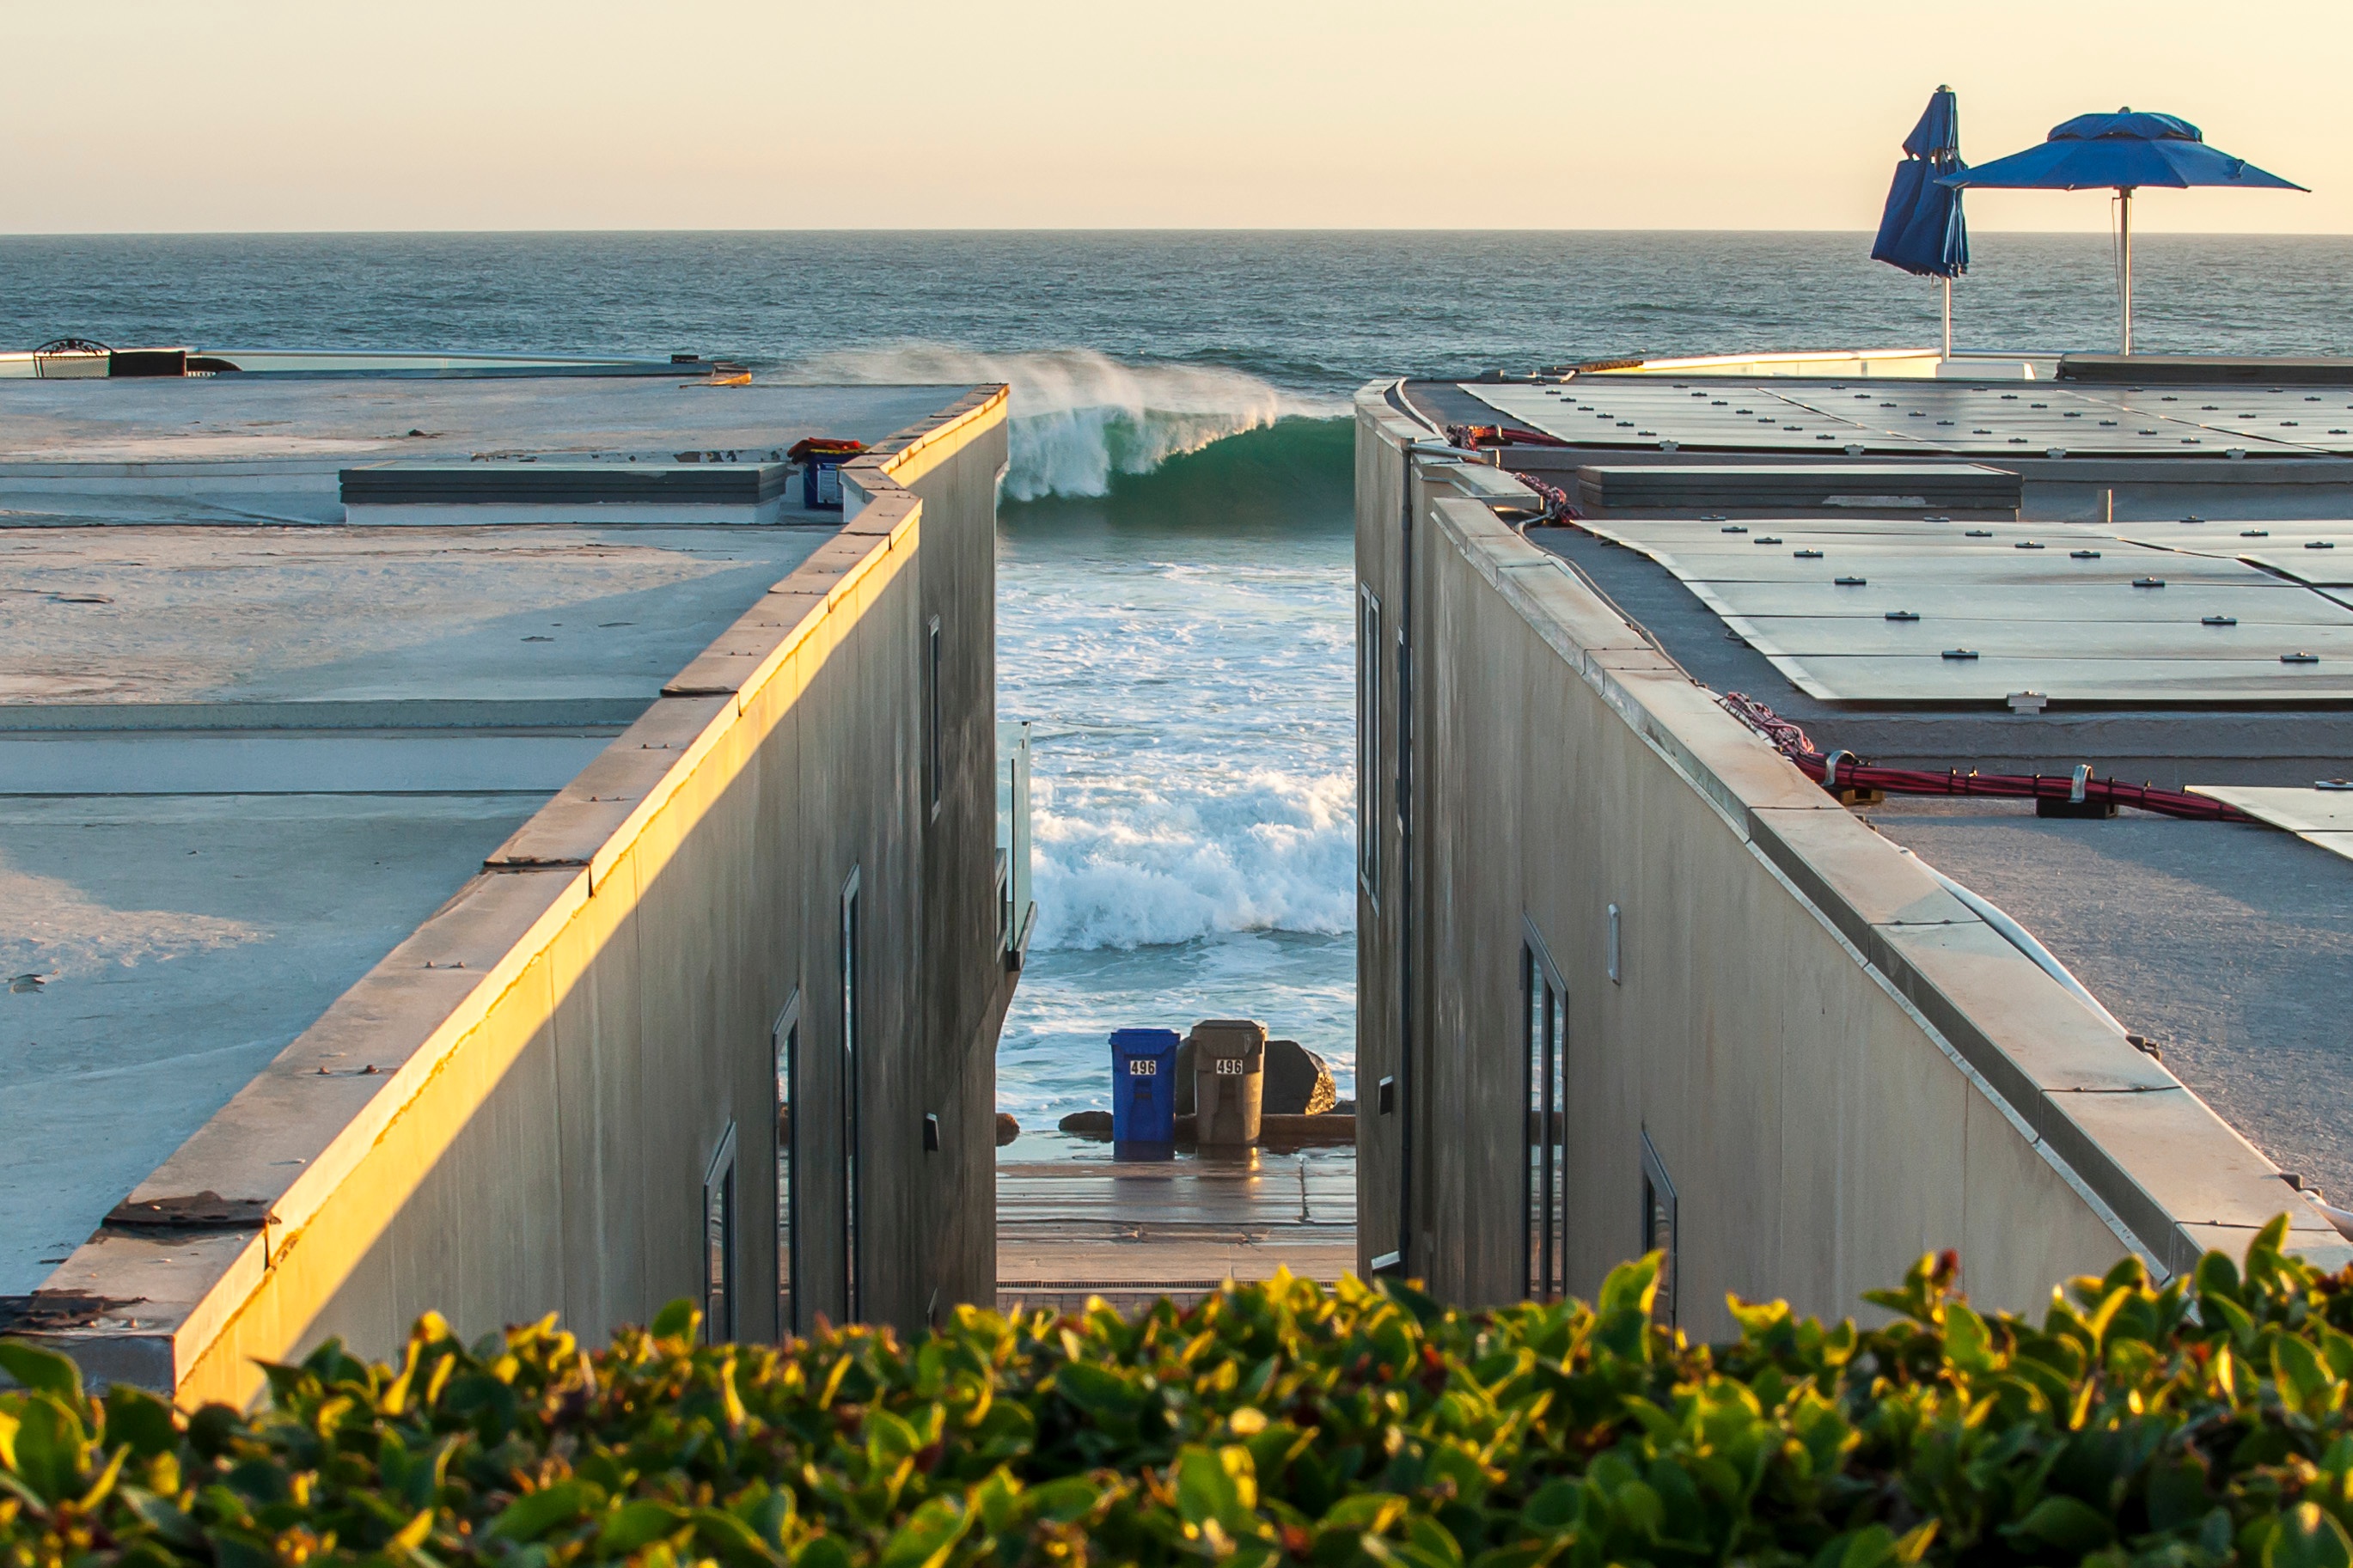
beach, sea, coast, ocean, dock, sunlight, shore, pier, walkway, vacation, bay